Selfridges flagship store

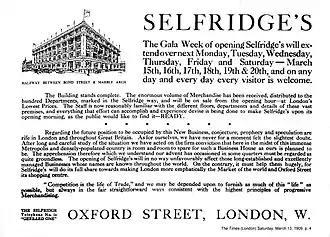
Two days before opening, an ad in "The Times" assured readers that the "apprehension...occasioned in some quarters" was unfounded, and that Selfridge's would provide competition in "fair straightforward ways consistent with the highest principles of progressive Merchandising".

in Boston, Wanamaker in Philadelphia, and Gimbels and Wanamaker's in New York City. The building was an early example in the UK of the use of a steel frame, five storeys high with three basement levels and a roof terrace, originally laid out to accommodate 100 departments.